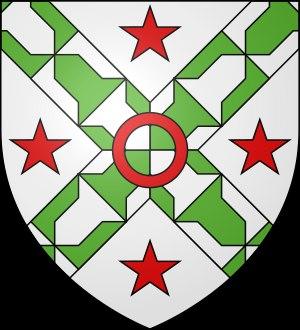
La famille Michel est ancienne famille de la noblesse de Bretagne.